Goombungee, Queensland

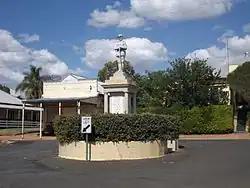
Goombungee War Memorial

The name "Goombungee" derives from the parish, which in turn took its name from a pastoral run name named by pastoralist Charles William Pitts in 1854. It is thought be a corruption of an Aboriginal name for area, either "goubunga" or "gonbunga".